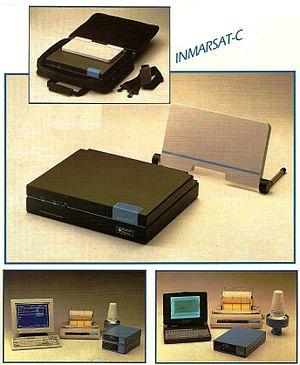
Valise INMARSAT C (en texte uniquement) est pour gérer la position de la station valise INMARSAT C (et du bateau) le déroulement d'une campagne de pêche, d'une course au large) le déroulement d'un plan d'urgence les informations d'assitance technique les informations météorologiques les messageries électroniques les télex les Fax, Document, Fax Internet Safetynet et Fleetnet SMS texte SMDSM information de sécurité 1626,5 à 1646,5 MHz, valise Inmarsat C vers satellite Inmarsat 1530 à 1545 MHz satellite Inmarsat vers valise Inmarsat C
La radiocommunication permet aux bateaux d'entrer en relation avec les abonnés au téléphone à terre, d'échanger, entre bateaux, des messages relatifs à la navigation ou à des affaires sociales, d'obtenir des données nautiques concernant les opérations portuaires ou pour passer des écluses, des ponts, etc. ; en cas de détresse, l'assistance peut être demandée aux stations terrestres ou à d'autres bateaux. Les communications peuvent être classées en 8 catégories selon l'objet auquel elles se rapportent.
Les radiocommunications de catastrophe jouent un rôle capital déterminant à tous les stades de la gestion des catastrophes.